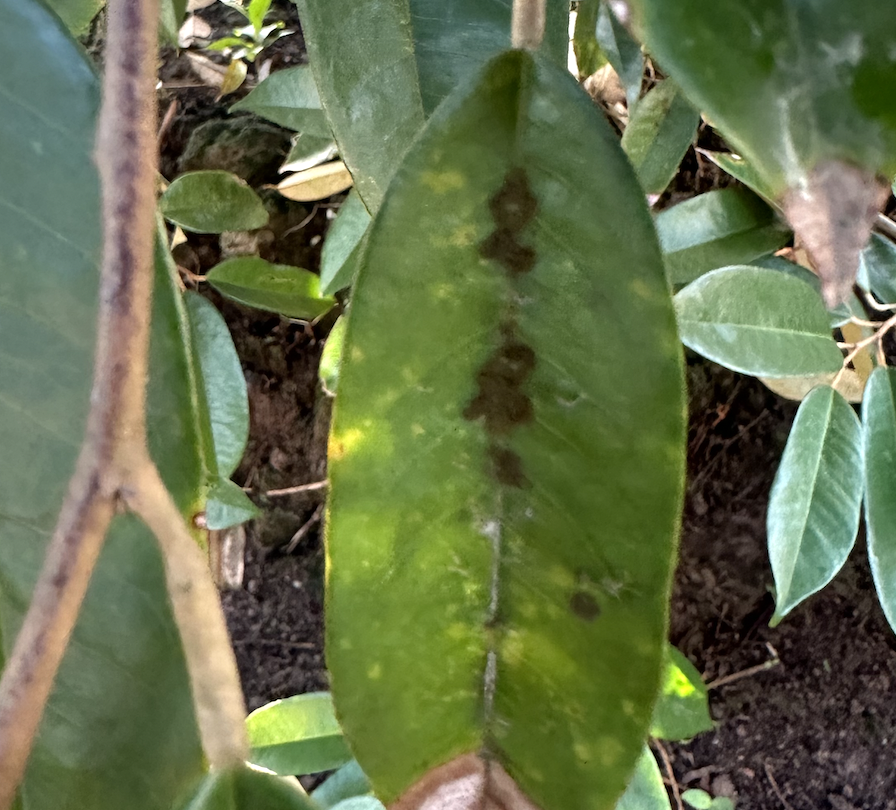
Label: stem_blight